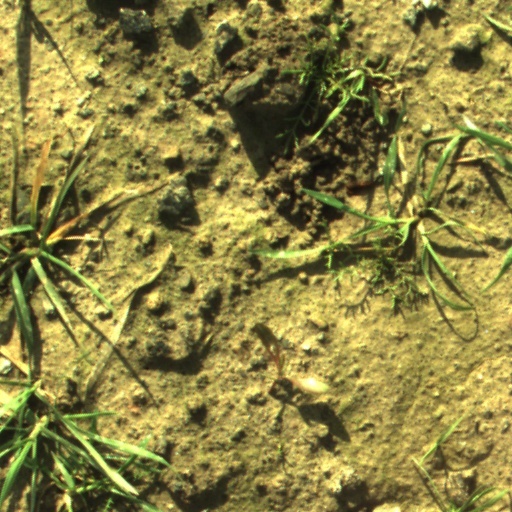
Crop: wheat